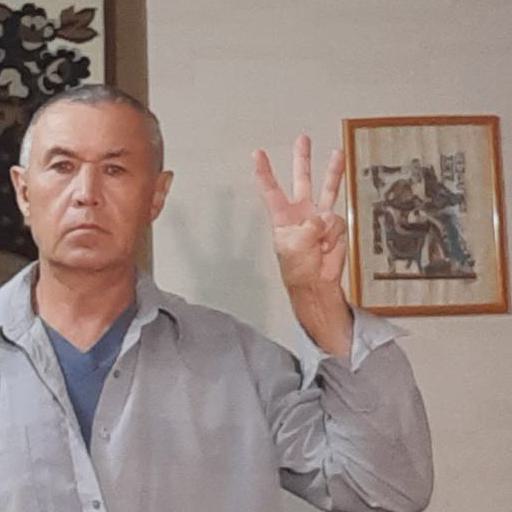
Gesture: three